Sigismund Báthory

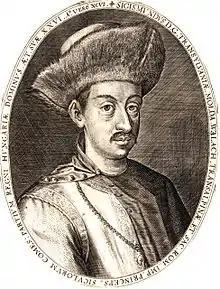
Portrait by Dominicus Custos

Sigismund Báthory (1573 – 27 March 1613) was Prince of Transylvania several times between 1586 and 1602, and Duke of Racibórz and Opole in Silesia in 1598. His father, Christopher Báthory, ruled Transylvania as voivode (or deputy) of the absent prince, Stephen Báthory. Sigismund was still a child when the Diet of Transylvania elected him voivode at his dying father's request in 1581. Initially, regency councils administered Transylvania on his behalf, but Stephen Báthory made János Ghyczy the sole regent in 1585. Sigismund adopted the title of prince after Stephen Báthory died.